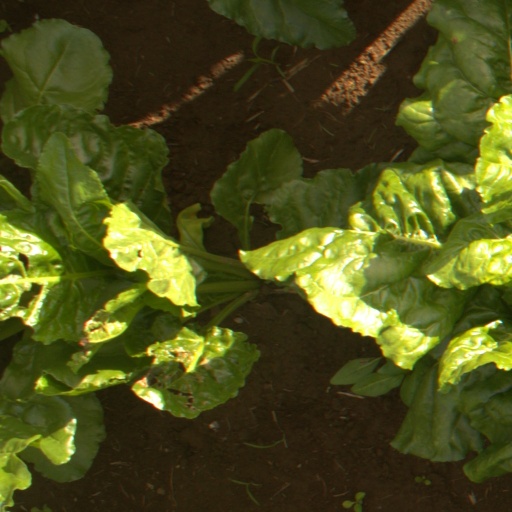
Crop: sugar beet